2004 Philippine general election

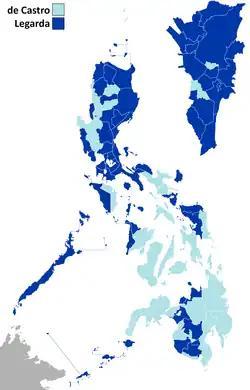
Vice presidential election results per province/city.

On January 18, 2008, in a 21-page resolution, penned by Senior Justice Leonardo Quisumbing, the Supreme Court of the Philippines, acting as the Presidential Electoral Tribunal (PET), dismissed Sen. Loren Legarda's electoral protest against Noli de Castro. 3 reasons supported the judgment: first, the PET approved the recommendation of Hearing Commissioner and former Commission on Elections (Comelec) Chair retired SC Justice Bernardo P. Pardo that "the pilot-tested revision of ballots or re-tabulation of the certificates of canvass would not affect the winning margin of the protestee in the final canvass of the returns, in addition to the ground of abandonment or withdrawal by reason of Protestant's candidacy for, election and assumption of the office Senator of the Philippines;" second, Legarda's failure to pay the P 3.9 million ($1 = P 40) revision of ballots (in 124,404 precincts) fee despite court extension under Rule 33 of the PET; and third, jurisprudence of Defensor Santiago v. Ramos, teaches that Legarda "effectively abandoned or withdrawn her protest when she ran in the Senate, which term coincides with the term of the Vice-Presidency 2004–2010." Meanwhile, Noli De Castro on television stated: "This is the triumph of truth. The truth that I won fair and square. I thank the Supreme Court for echoing the true voice of the people. From the very beginning I was confident that I received the overwhelming mandate of our people as Vice President." Legarda stated that she will file a motion for reconsideration in due course.